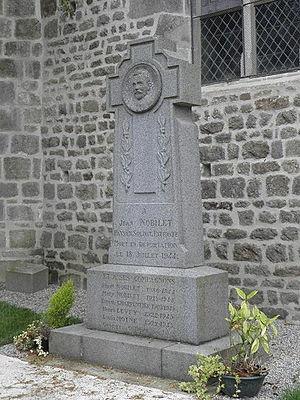
Monument à Jean Nobilet et ses compagnons, martyrs de la Résistance, à Saint-Brieuc-des-Iffs (35).
Saint-Brieuc-des-Iffs est une commune française située dans le département d'Ille-et-Vilaine en région Bretagne.